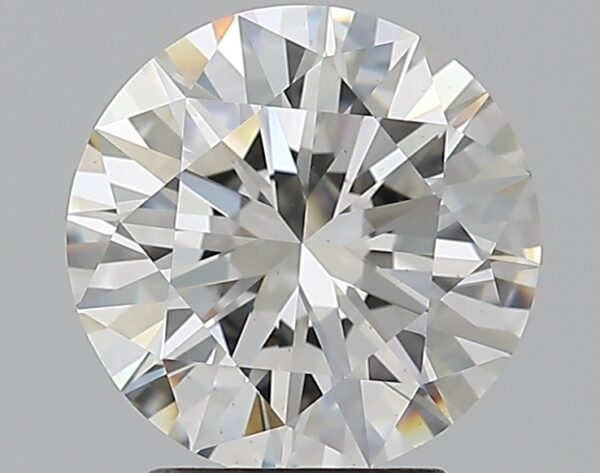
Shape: round
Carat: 2.51
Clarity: VS2
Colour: I
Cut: EX
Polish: EX
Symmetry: EX
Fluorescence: N
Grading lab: GIA
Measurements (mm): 8.75 x 8.81 x 5.34